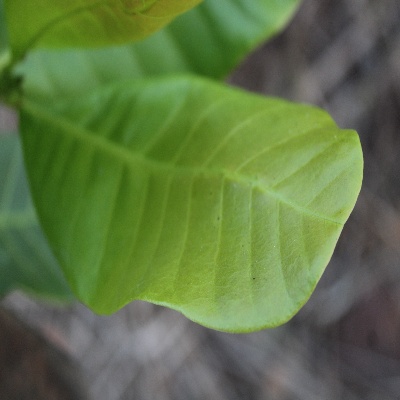
Crop: Cashew
Condition: healthy